Milne Bay

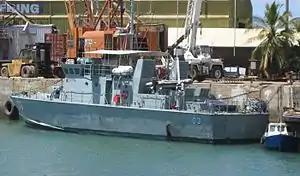
HMPNGS "Seeadler" sank a poacher in 2016.

HMPNGS "Seeadler" fired upon a Vietnamese fishing vessel on 23 December 2016. Her captain died, and the poacher sank.